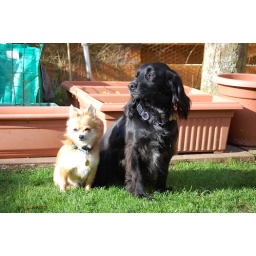
Cody(Chihuahua) and Charley(cocker Spaniel) sitting in front of the plant pots in the back garden here in Inverness, Scotland